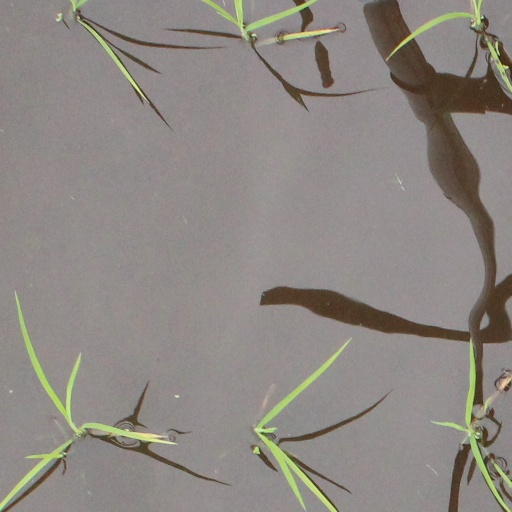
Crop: rice